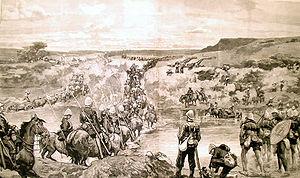
Frederic Augustus Thesiger, 2ᵉ baron Chelmsford, né le 31 mai 1827 et décédé le 9 avril 1905, est un général britannique connu surtout pour avoir déclenché la guerre anglo-zouloue, au cours de laquelle l'armée britannique connut une de ses défaites les plus retentissantes.
La bataille d'Isandhlwana a été livrée le 22 janvier 1879 en Afrique du Sud, pendant la guerre anglo-zouloue, et s'est soldée par l'une des plus grandes défaites coloniales britanniques.